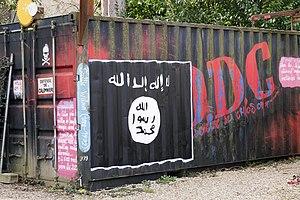
Le territorialisme se dit d'une tendance particulière à se centrer sur un territoire et à le défendre.